Adriaen Backer

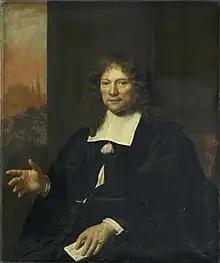
Portrait of Daniel Niellius, 1671

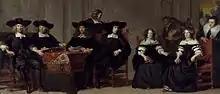
Amsterdam almshouse regents, 1676

Backer was the son of the Mennonite Tjerk Adriaensz and the Remonstrant Marritje Dootshooft. He was born in Amsterdam. His baptizing is not registered, letting S.A.C. Dudok van Heel suggest that he was born before 1633., though Adriaen professed to be 33 at his wedding in 1669. Adriaen probably learned to paint from his uncle Jacob Adriaensz Backer. In 1666 he traveled to Italy with Dirck Ferreris. In December 1667 he was back in Amsterdam and a witness when his brother Jacob married.